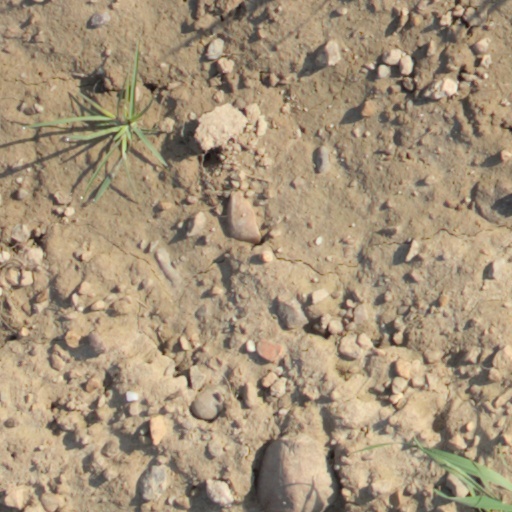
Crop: wheat